Lago (Madrid Metro)

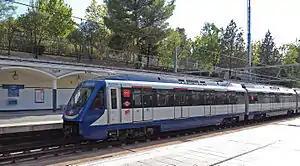

Lago ("Lake," for the Lago de la Casa de Campo) is a station on Line 10 of the Madrid Metro. It is located in fare Zone A.